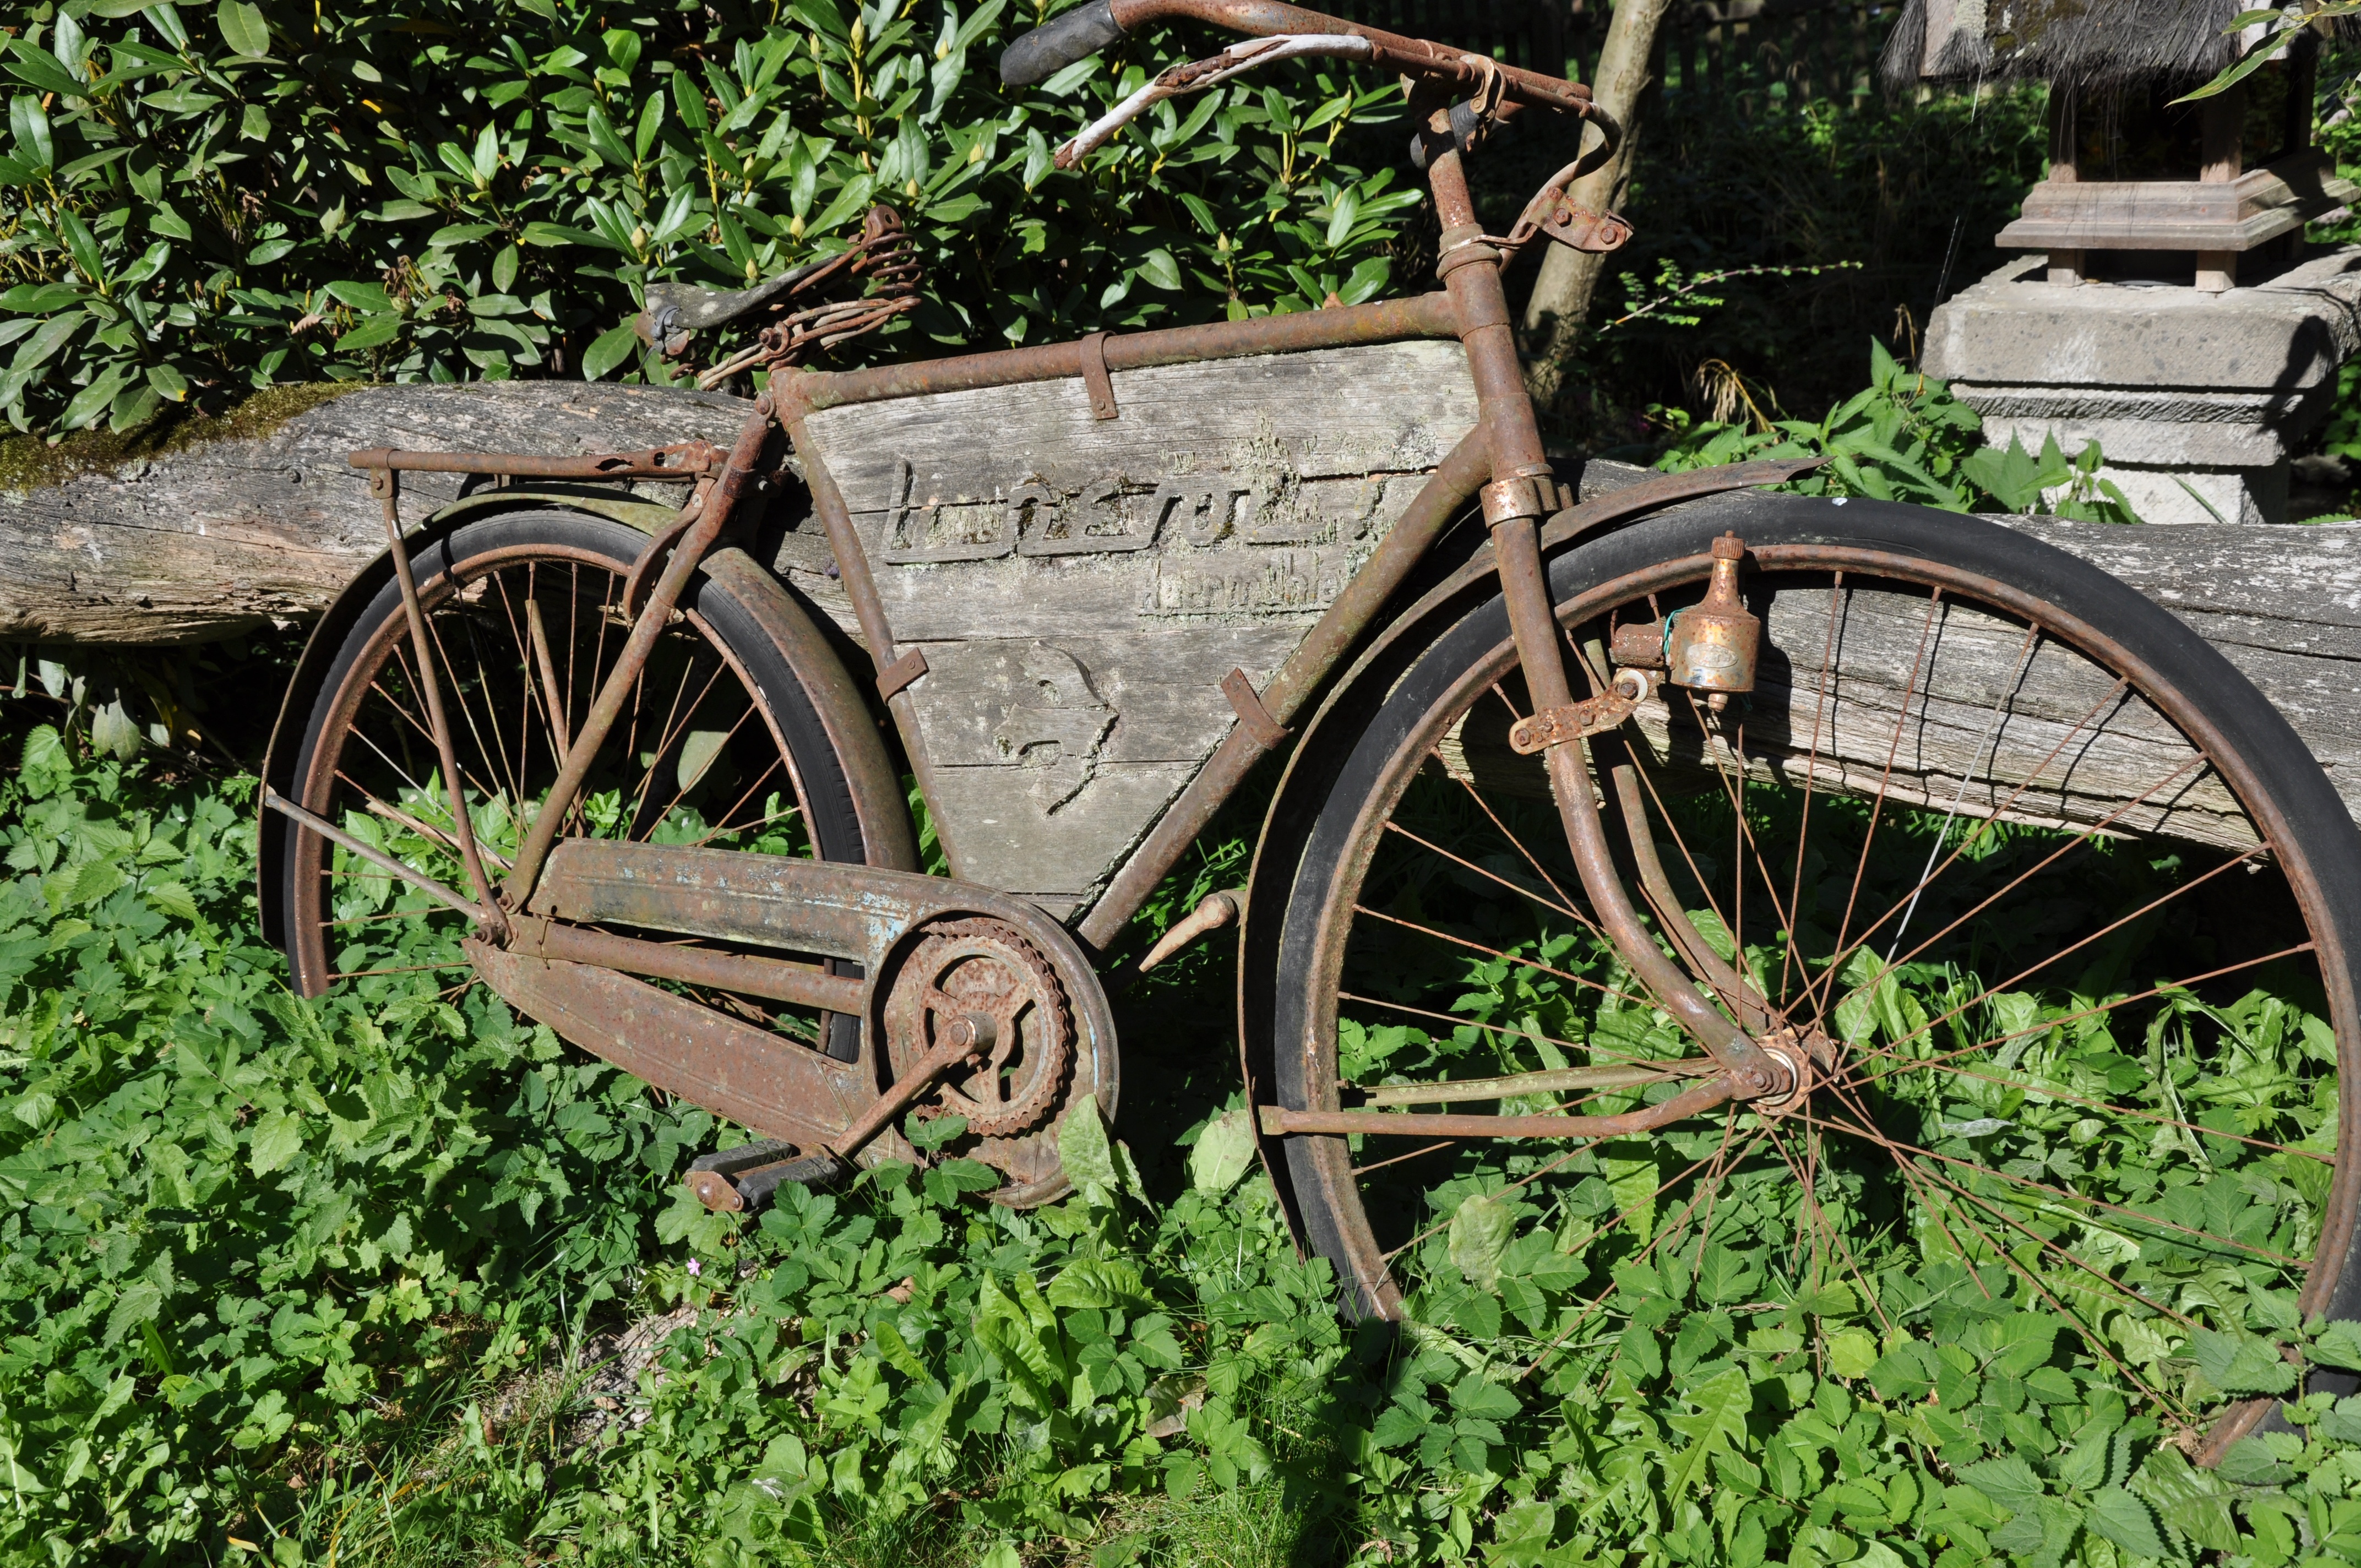
wood, antique, wheel, bicycle, bike, vehicle, sports equipment, mountain bike, art, yard, stainless, land vehicle